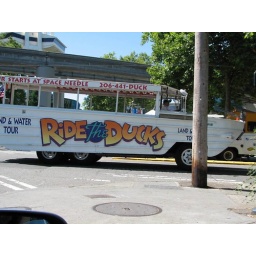
Seeing Seattle by land and by sea in a 'Duck'. Shot this out the car window about ten days ago.